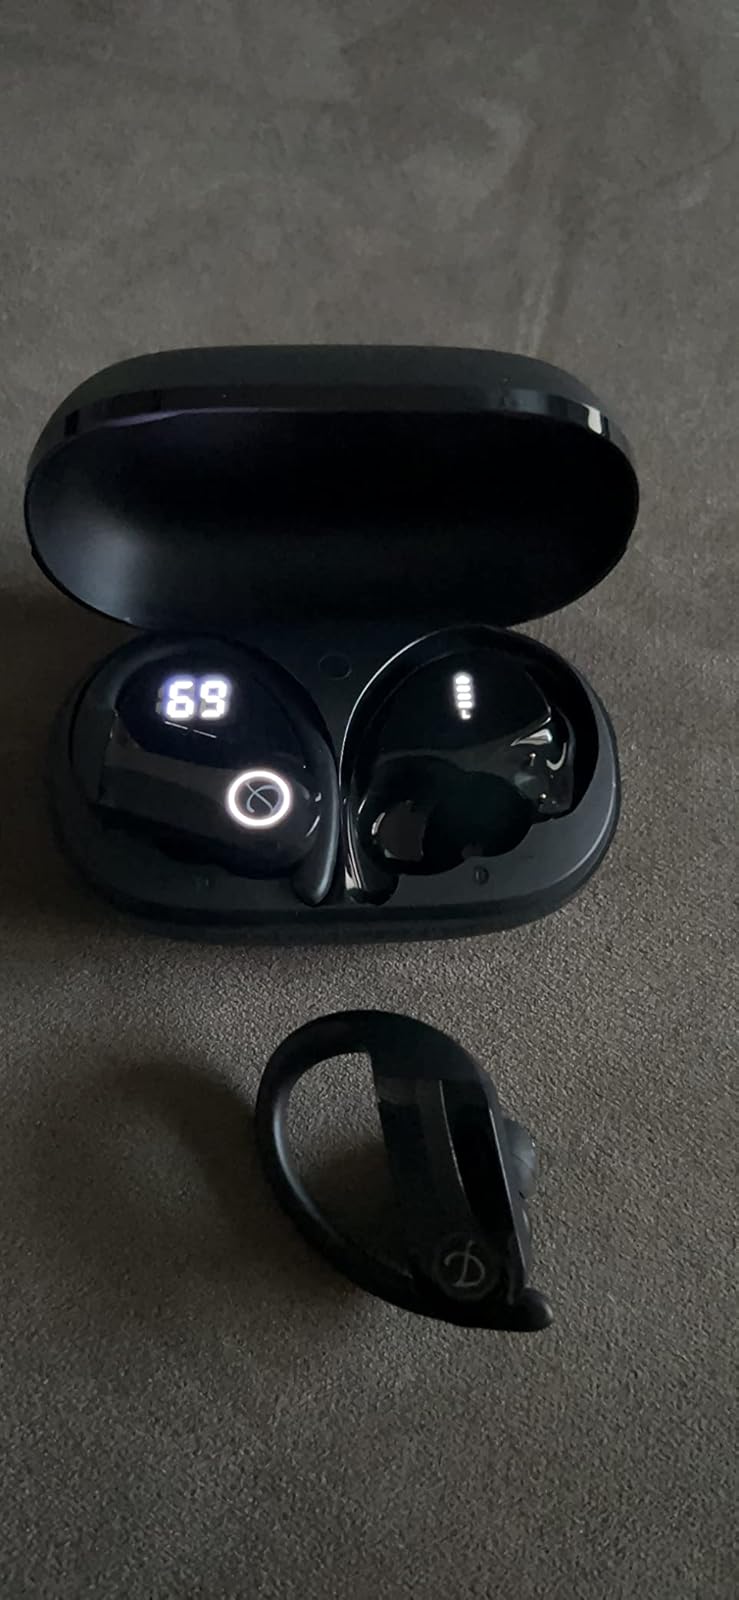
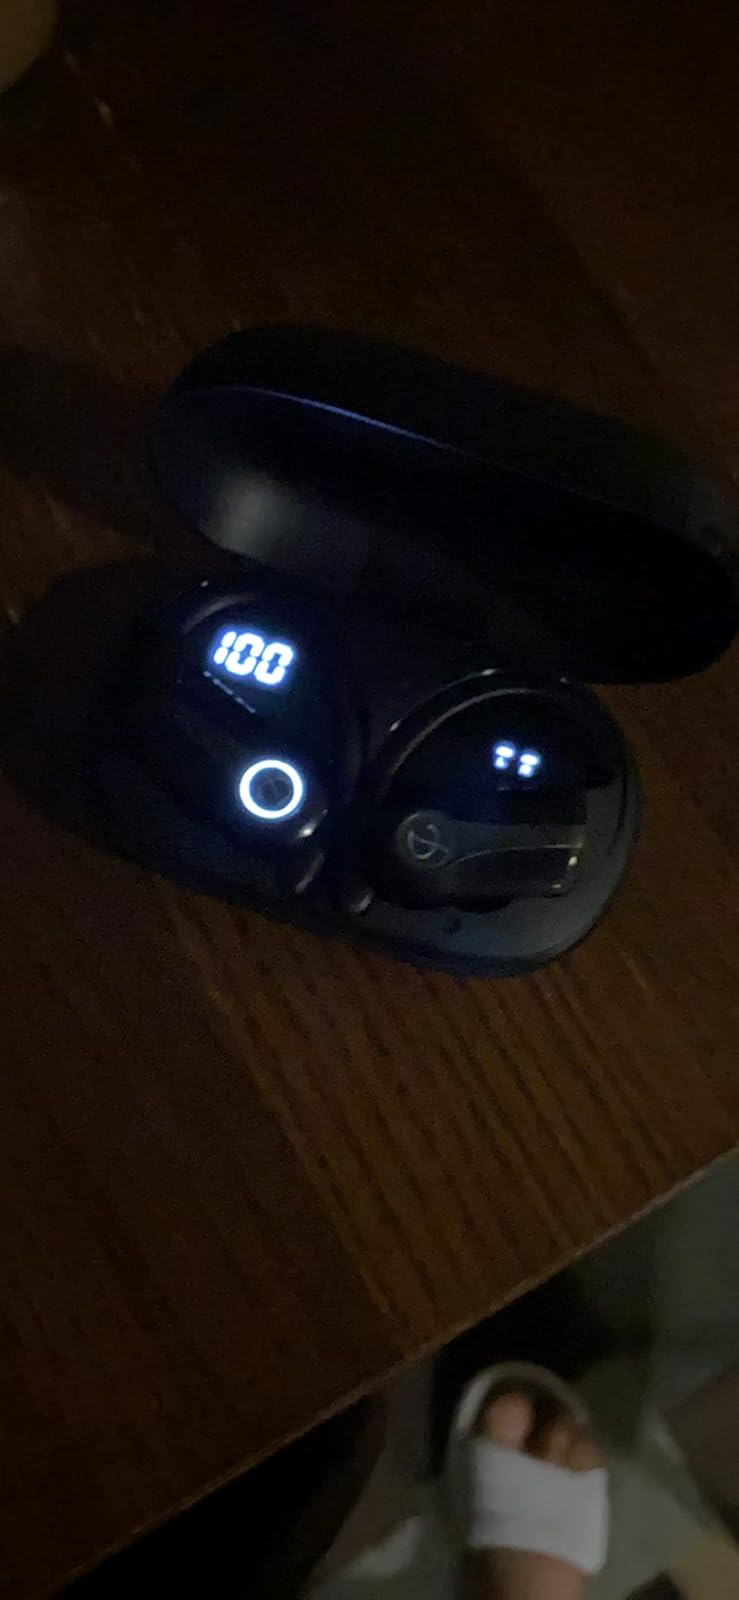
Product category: earbuds
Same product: yes